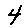
Label: 4